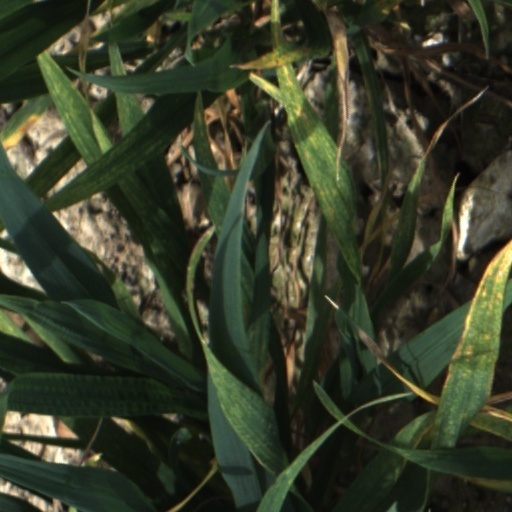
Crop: wheat